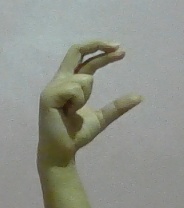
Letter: thal